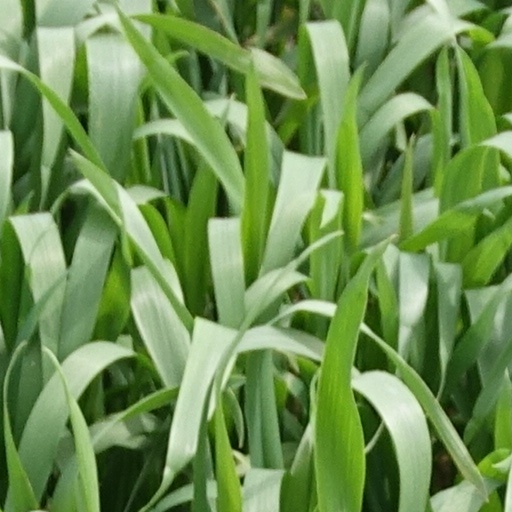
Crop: wheat